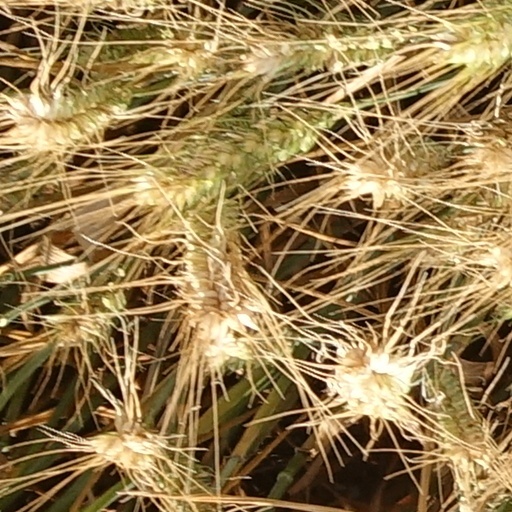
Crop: wheat